Laura Whitmore

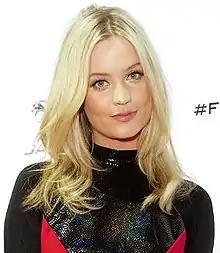
Whitmore in 2014

Laura Whitmore (born 4 May 1985) is an Irish media personality, model and actress based in London. She was a video jockey for MTV in 2008, and has since presented television shows, such as "This Morning" (2014), "Survival of the Fittest" (2018) and "Love Island" (2020–2022). In 2020, Whitmore became a team captain on the comedy panel show "Celebrity Juice". In 2023, Whitmore hosted her first ITV1 chat show "Laura Whitmore's Breakfast Show" and released her own one-off ITVX documentary series "Laura Whitmore Investigates".